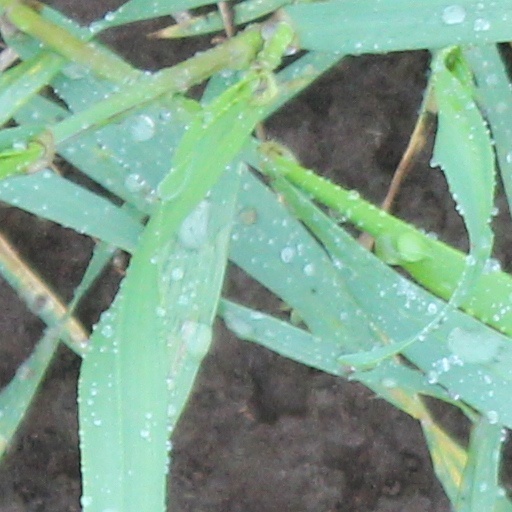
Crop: wheat